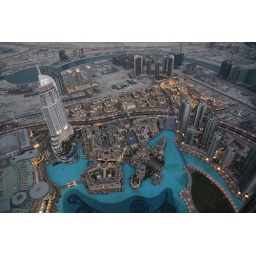
From the 124th floor of the tallest tower in the world